Wizo

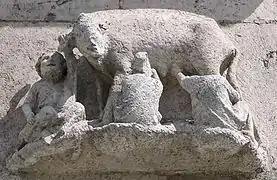
The "Judensau" on the Regensburg Cathedral

In 1997, the band released "Weihnachten stinkt!" ("Christmas stinks!"), a split EP with the Japanese punk band Hi-Standard. The band also received a criminal complaint from Wilhelm Gegenfurtner, the Vicar General of the Roman Catholic Diocese of Regensburg over their depiction of a crucified pig on their album "Uuaarrgh!" and on t-shirts, which he claimed violated Germany's blasphemy law, §166 StGB for "Defamation of religious denominations, religious societies and World view associations". The band offered to stop selling the T-shirt if the Catholic Church put a sign on the "Judensau", an anti-semitic carving on the Regensburg Cathedral dating to 1330. The artwork is censored from later pressings of the album with a reference to a court decision.